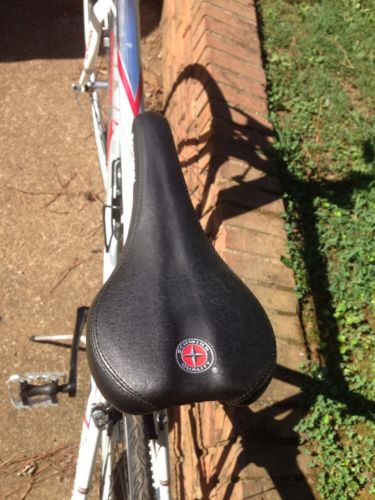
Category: bicycle